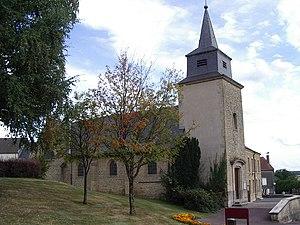
Fleigneux est une commune française située dans le département des Ardennes, en région Grand Est.